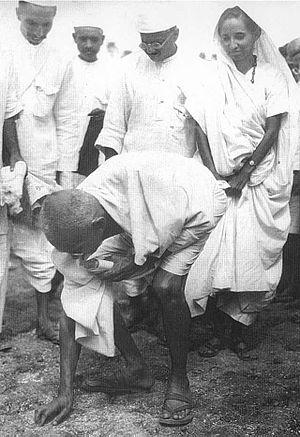
Gandhi à Dandi, sud du Gujarat, ramassant du sel sur la plage le 5 avril 1930, à la fin de la Marche du Sel.
La « marche du sel » est une manifestation entamée par Mohandas Karamchand Gandhi le 12 mars 1930, en vue d'arracher l'indépendance de l'Inde aux Britanniques.